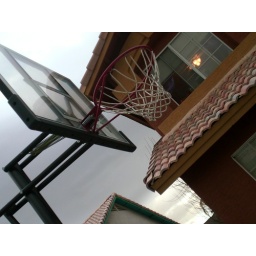
kelseys front yard, by garage, kelseys bedroom window in the back- taken by: Jasmine Vargas